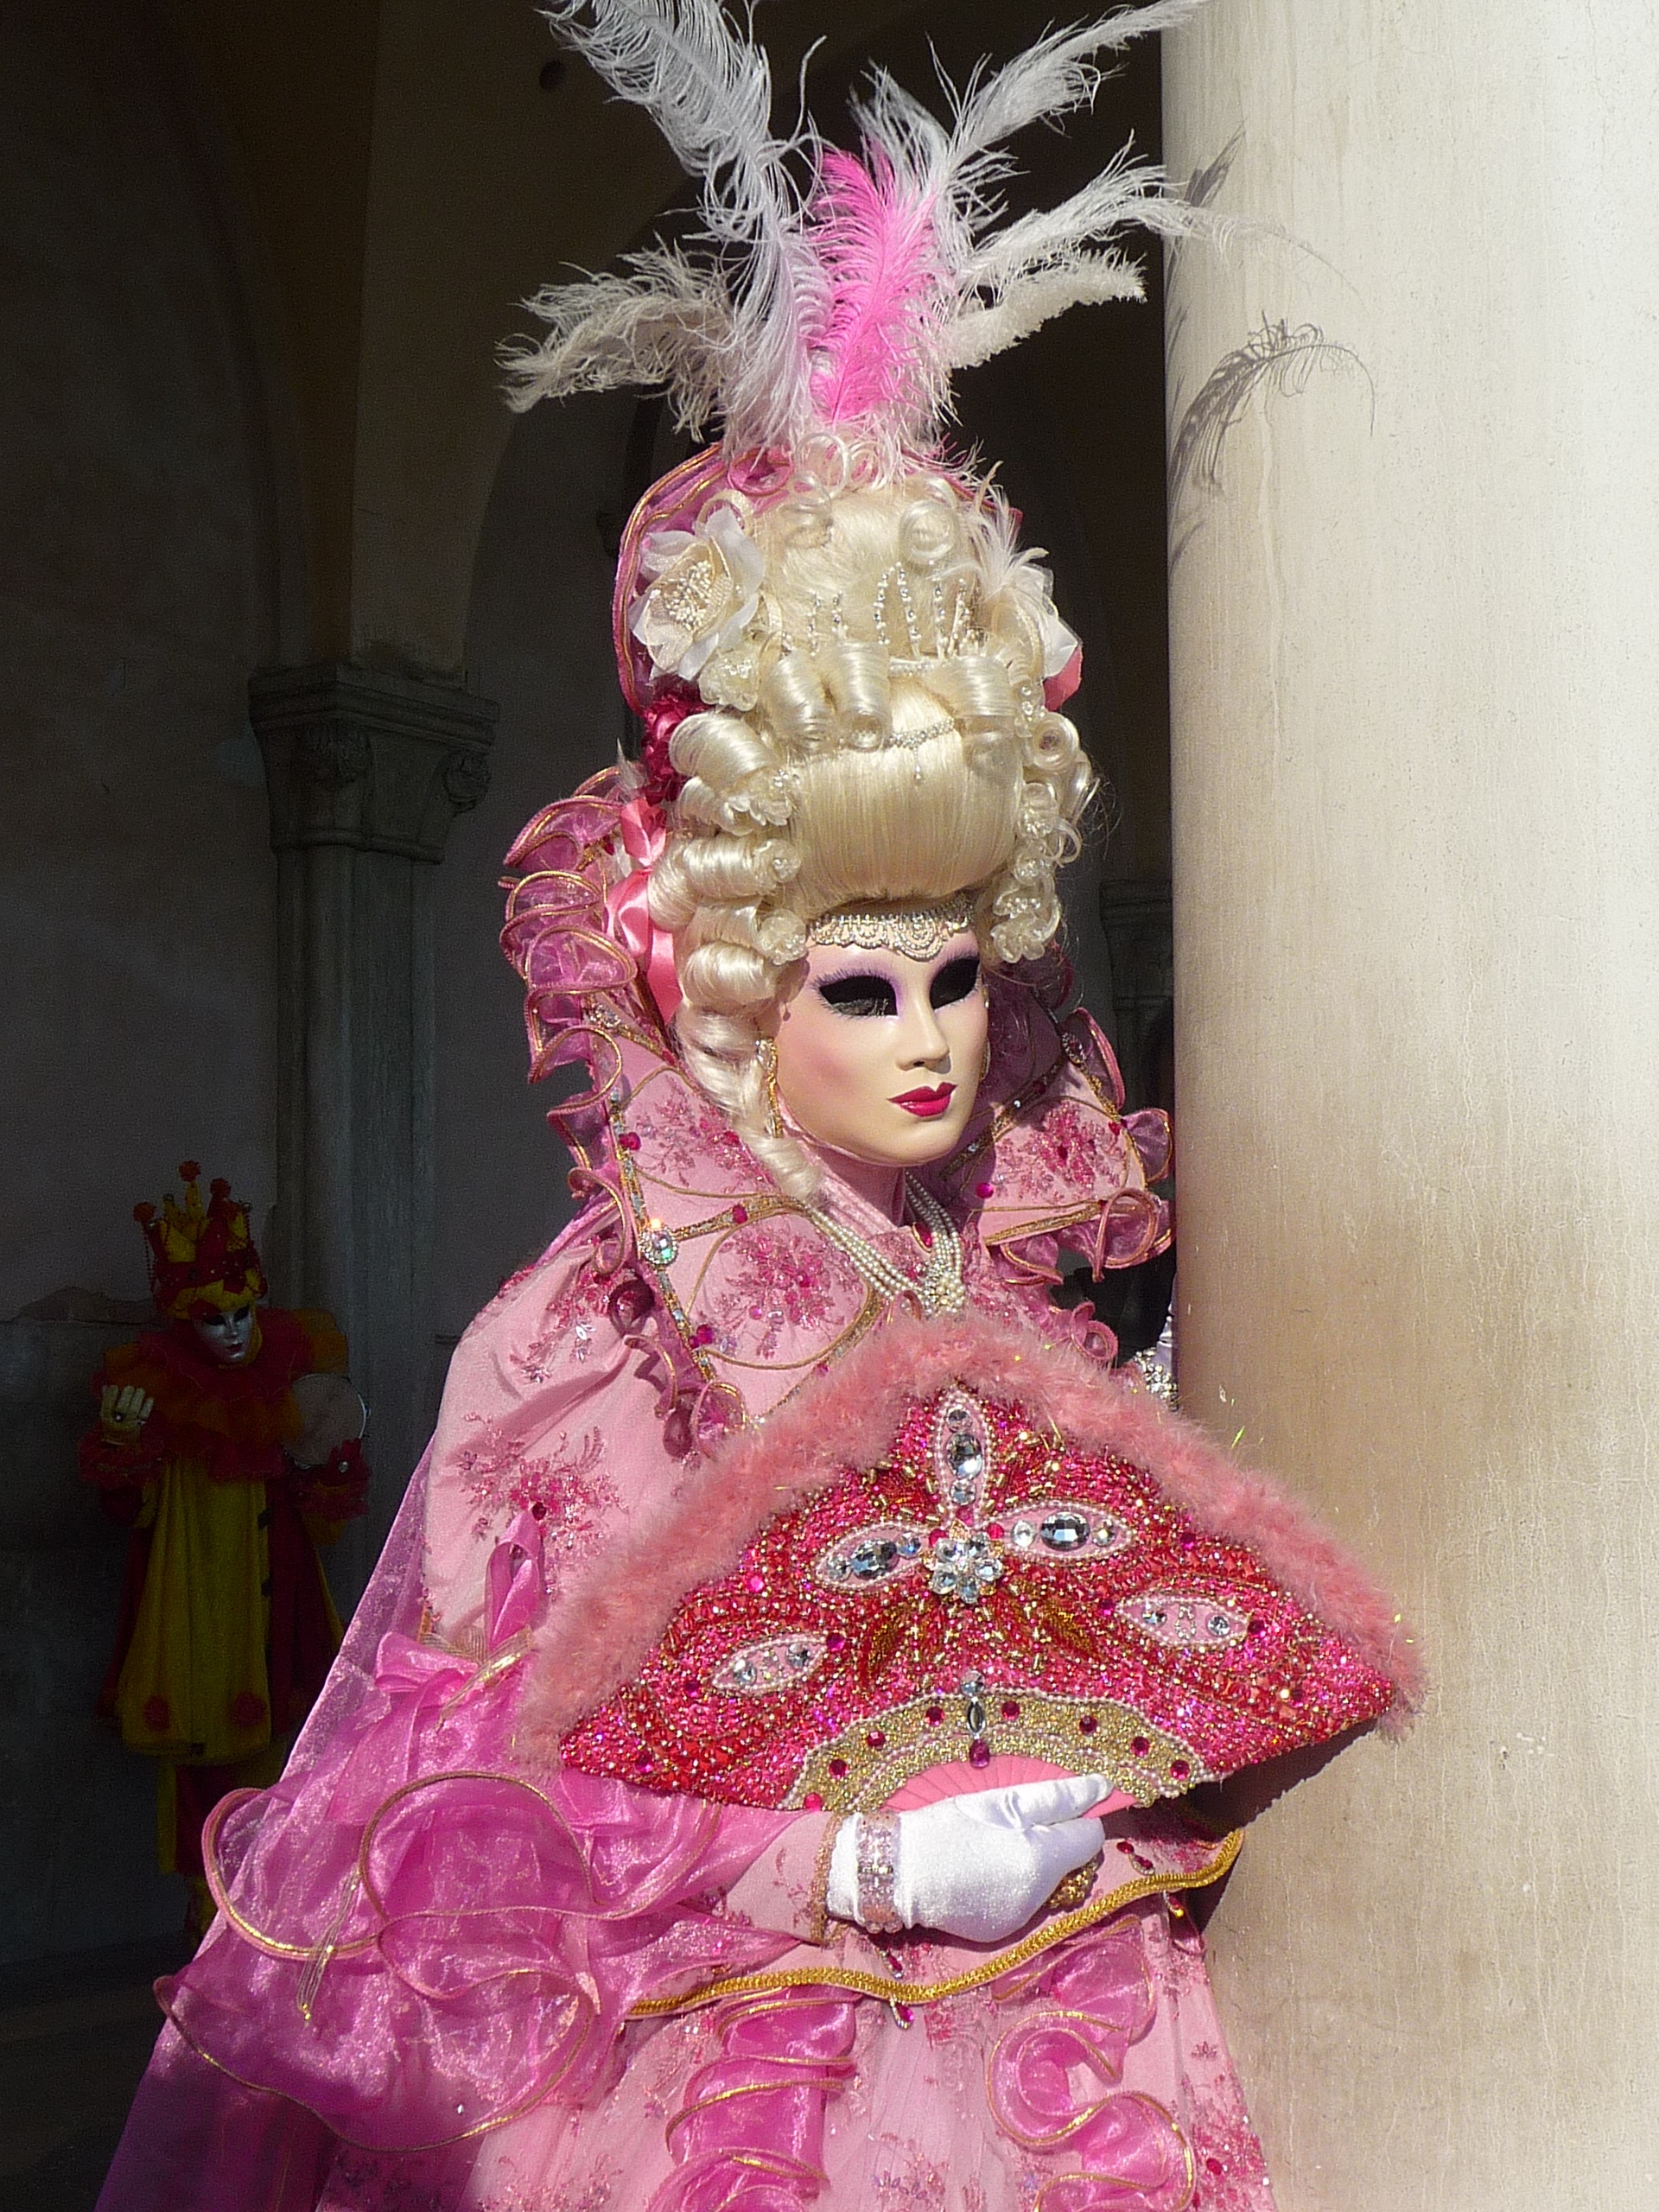
carnival, italy, venice, clothing, pink, toy, doll, mask, dress, disguise, costume, carnival of venice